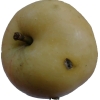
Label: Apple 14